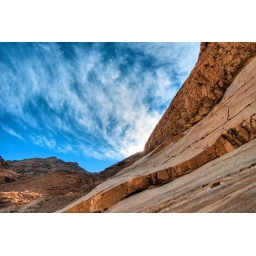
the sky over mosaic canyon